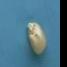
Maize quality: Good